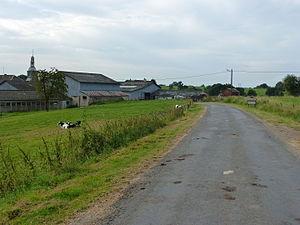
Marlemont est une commune française, située dans le département des Ardennes en région Grand Est.